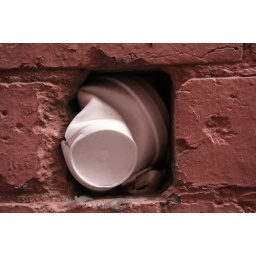
Another cup in the wall